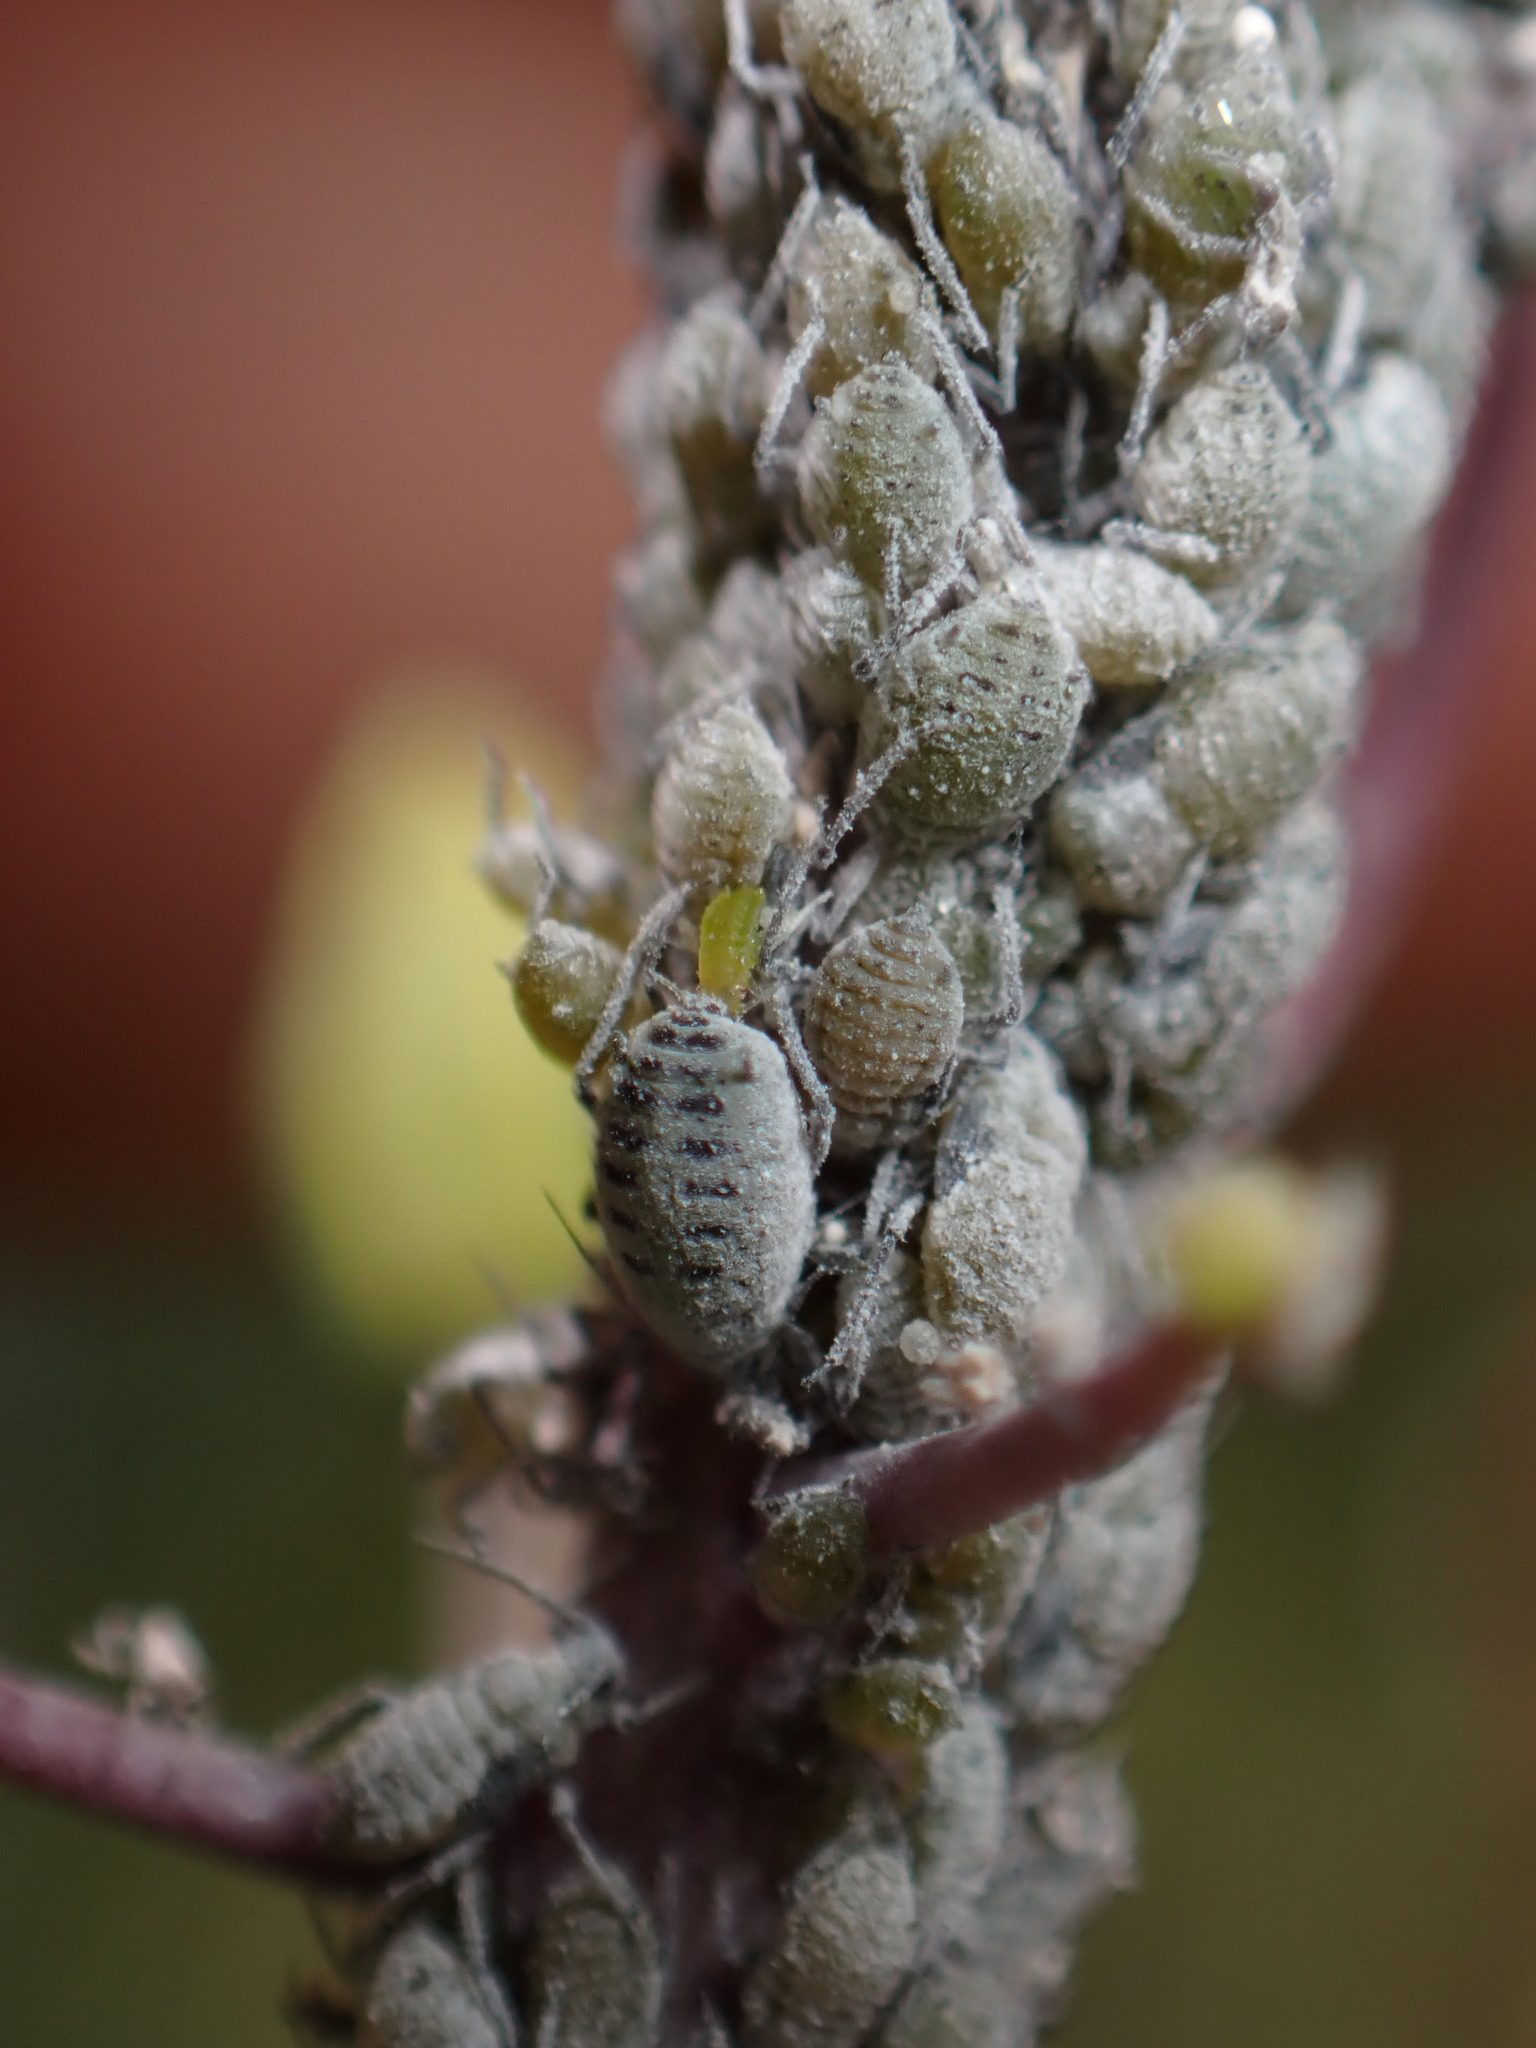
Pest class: cabbage_aphid